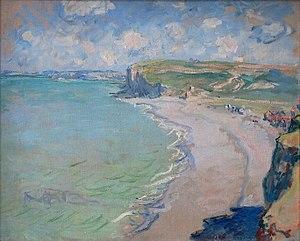
Le musée national de Poznań, en Pologne, communément abrégé en MNP, est un établissement culturel public et l'un des plus grands musées en Pologne. Il abrite une riche collection de peinture polonaise depuis le XVIᵉ siècle, et une collection de peinture étrangère. Le musée héberge également des collections numismatiques et une galerie d'arts appliqués.